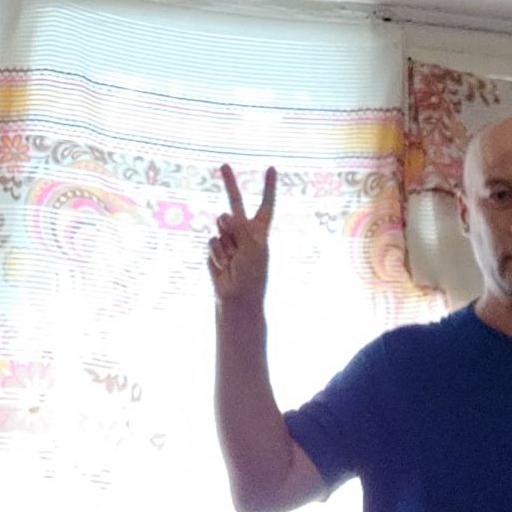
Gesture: peace